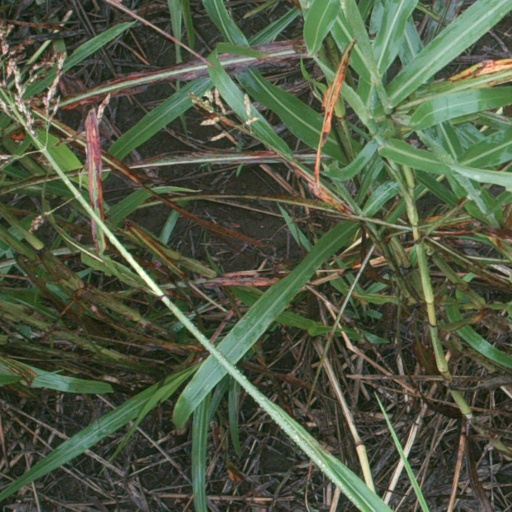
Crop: sorghum